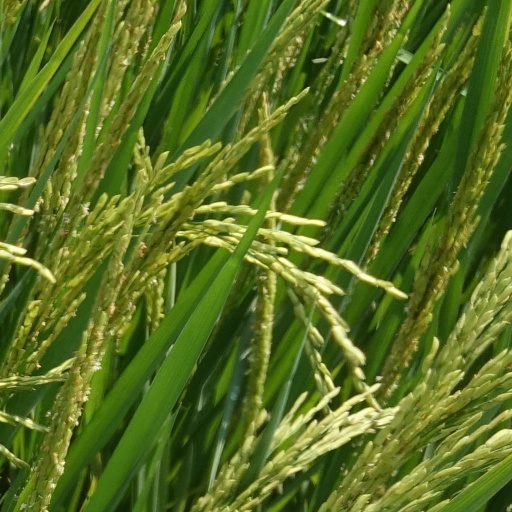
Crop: rice